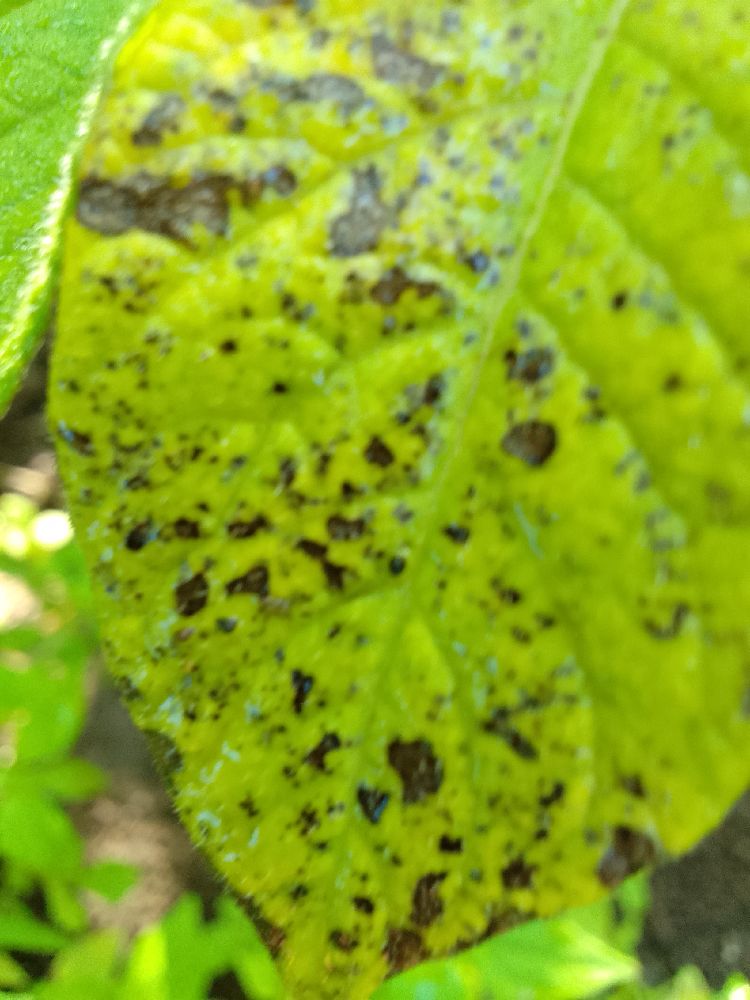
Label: Early blight